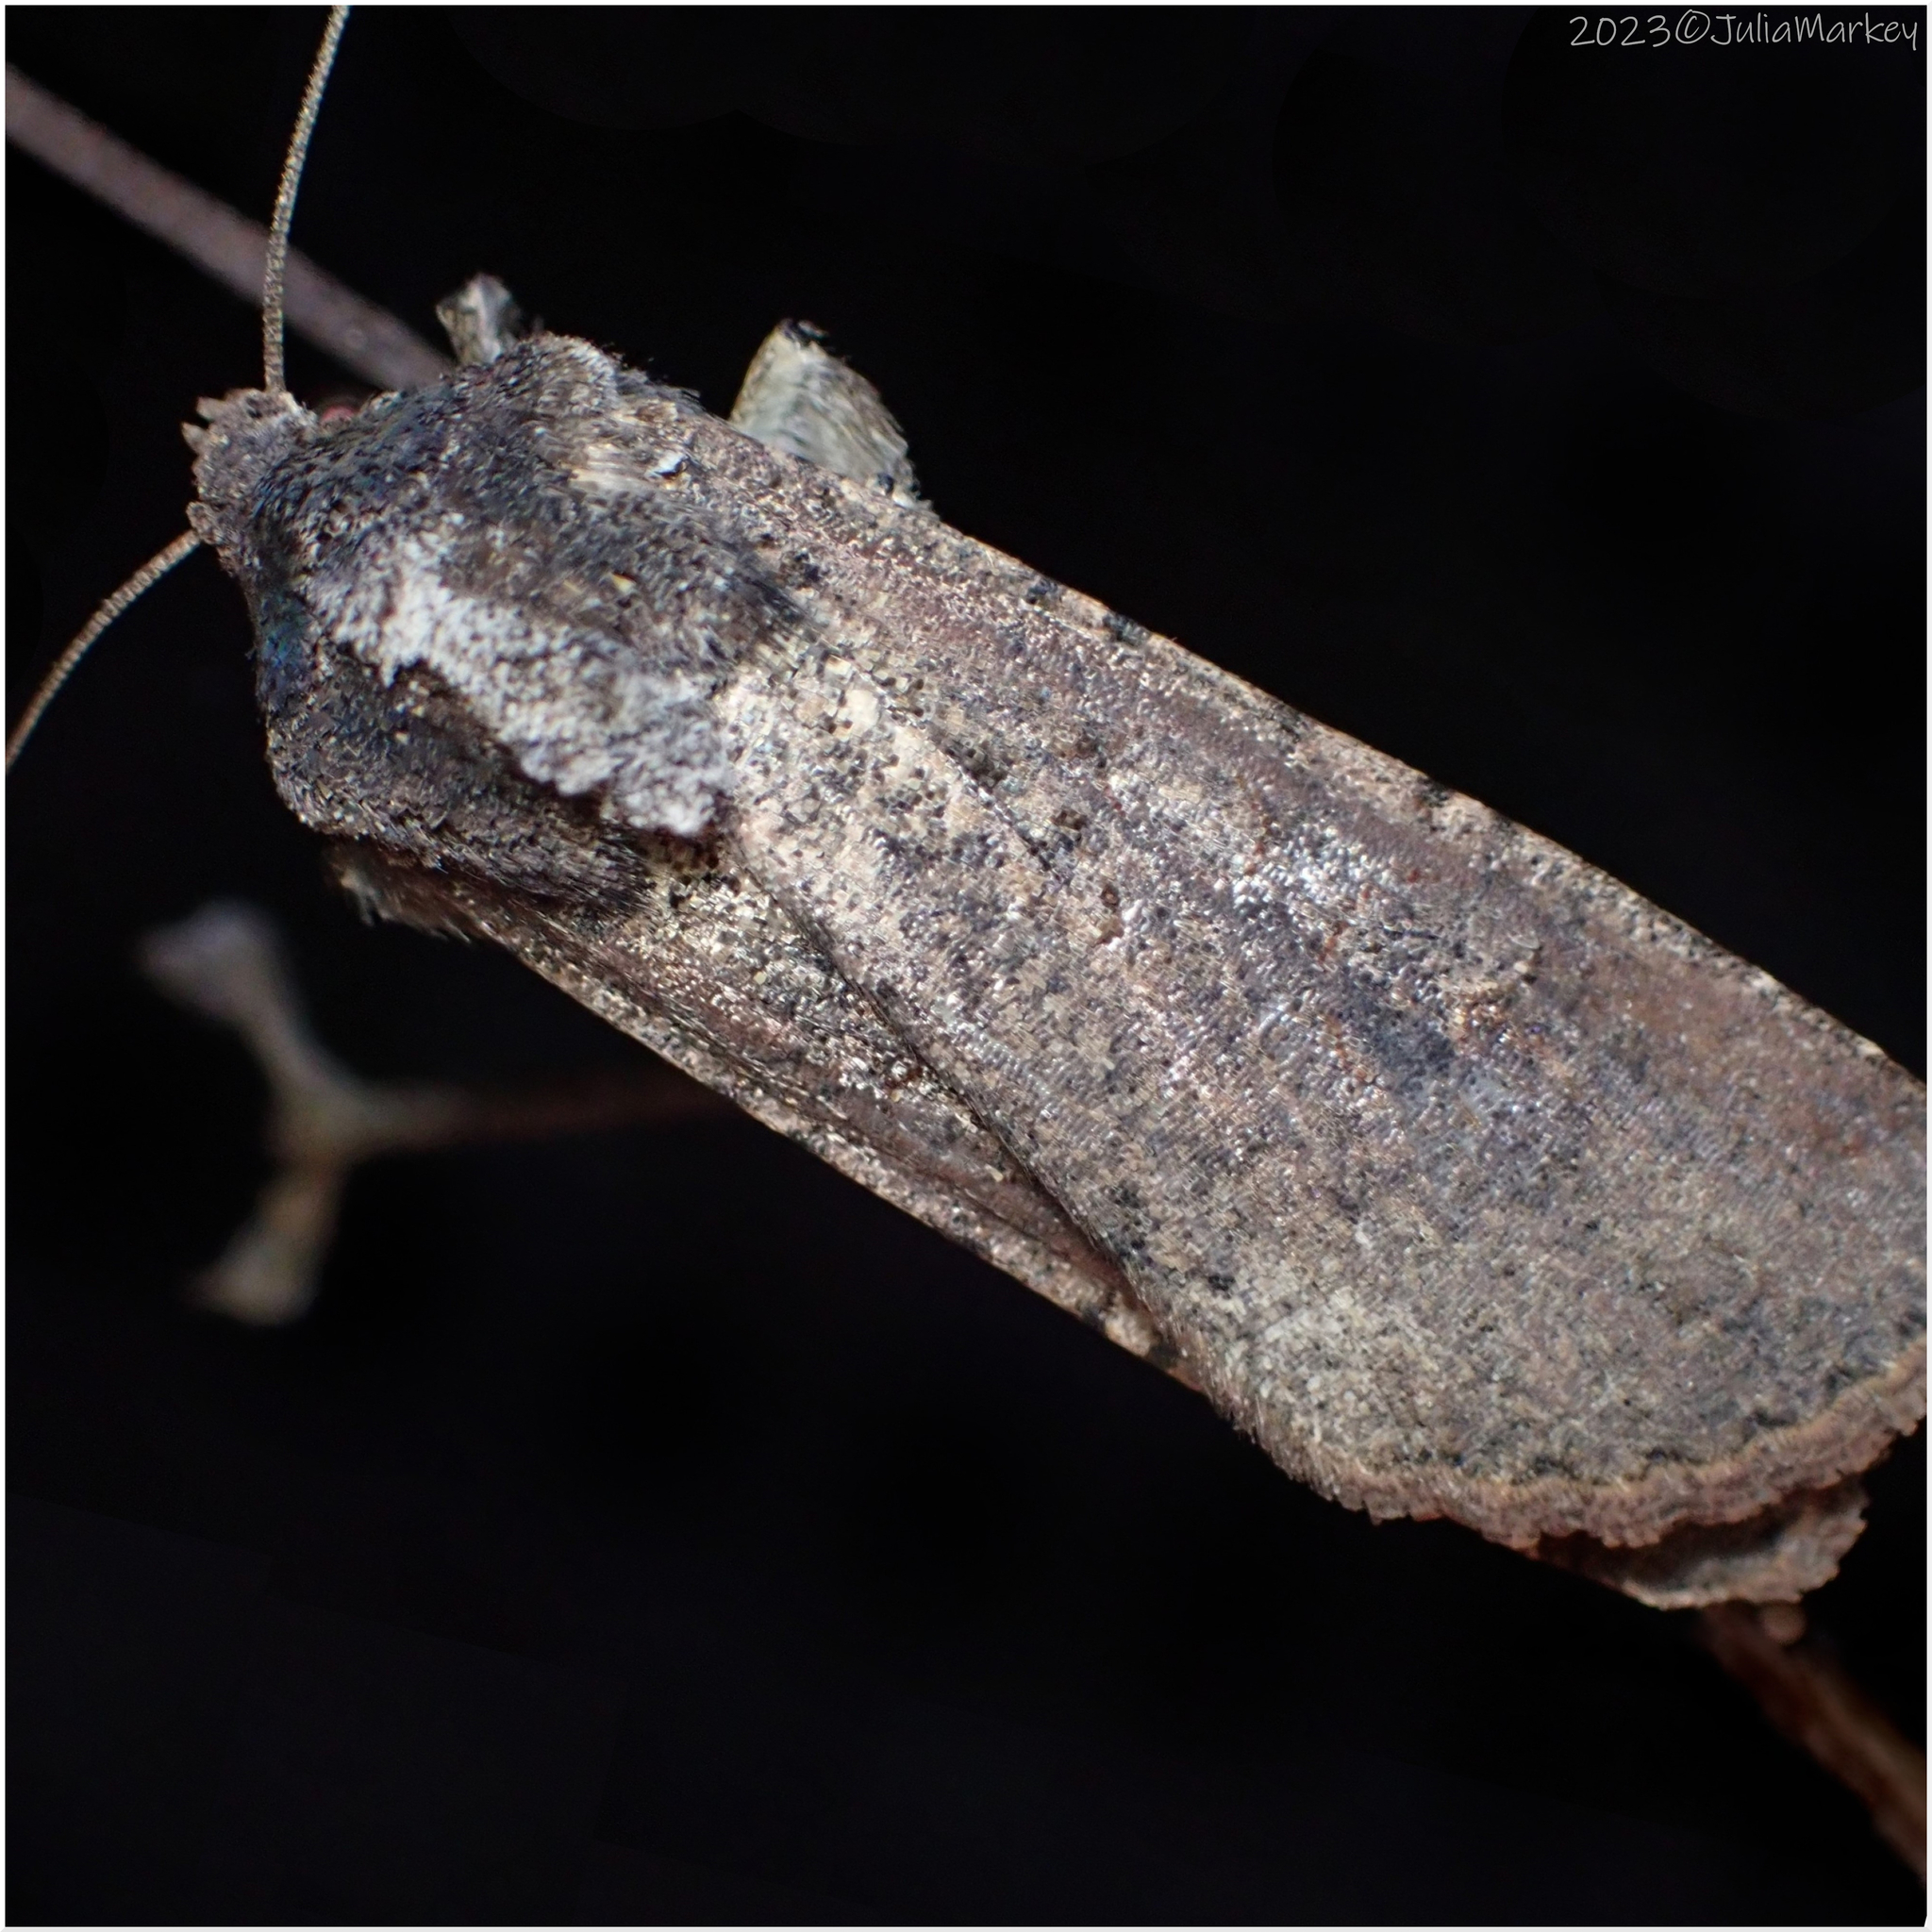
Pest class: cutworms